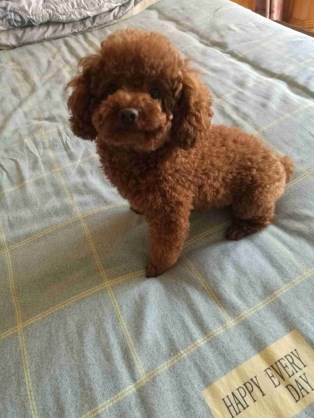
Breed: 7449-n000128-teddy